Angelicum School Iloilo

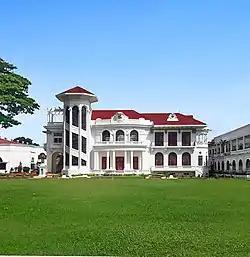

The concept of a school catering to the individual needs of each learner was on the mind of Fr. Rogelio B. Alarcon, O.P. when he was a student of Colegio de San Juan de Letran in Manila. In 1972, he (then the first Prior Provincial of the Dominican Province of the Philippines) was able to convince some educators and the Provincial Council to establish a non-graded school. It was to be called Angelicum after one of the Dominican houses of studies in Rome and in honor of the Dominican Angelic Doctor of the Church St. Thomas Aquinas, the Universal Patron Saint of Catholic schools.